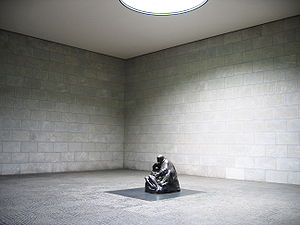
Neue Wache
Neue Wache er en bygning ved alléen Unter den Linden i bydelen Mitte i Berlin, og blev bygget af den preussiske konge Frederik Vilhelm 3. mellem 1816 og 1818 som vagthus og monument for de faldne i Napoleonskrigene.